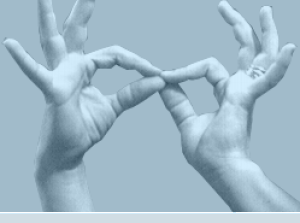
La communication améliorée et alternative est un terme générique qui englobe les méthodes de communication utilisées pour compléter ou remplacer la parole ou l'écriture pour les personnes ayant une déficience dans la production ou la compréhension du langage. La CAA est utilisée par des personnes présentant un large éventail de troubles de la parole et du langage, y compris des déficiences congénitales telles que la paralysie cérébrale, la déficience intellectuelle et l'autisme, ou des troubles acquis tels que la sclérose latérale amyotrophique et la maladie de Parkinson. La CAA peut être utilisée à titre permanent ou temporaire.